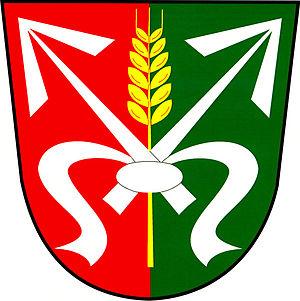
Radslavice est une commune du district de Vyškov, dans la région de Moravie-du-Sud, en République tchèque. Sa population s'élevait à 425 habitants en 2017.